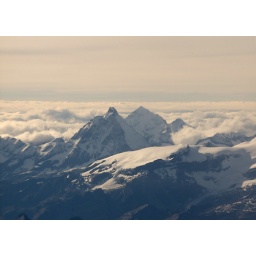
The mountain Matterhorn in Switzerland, photo taken from a plane (of course).